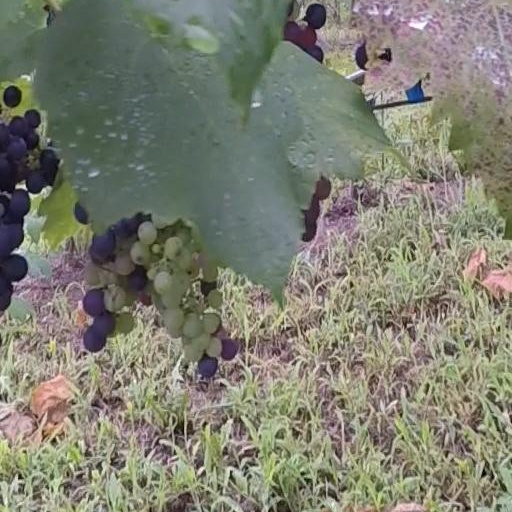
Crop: grape